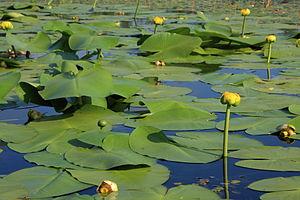
Nénuphar jaune, Parc national de Plaisance, Québec, Canada